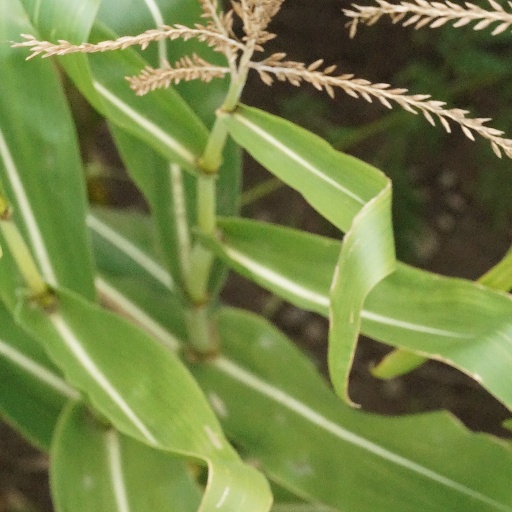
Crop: maize; corn